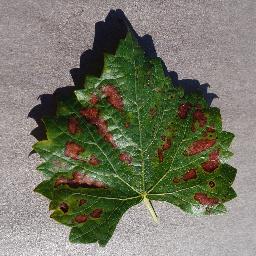
Label: Grape___Esca_(Black_Measles)